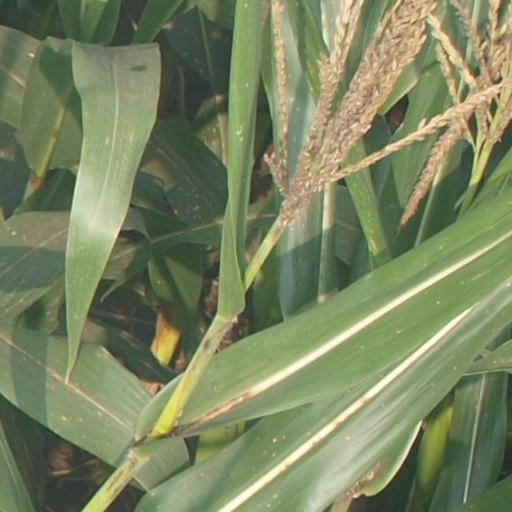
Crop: maize; corn